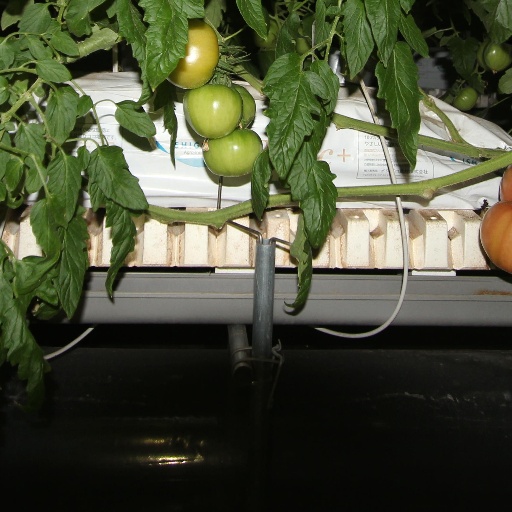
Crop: tomato